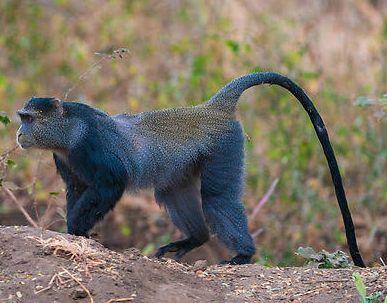
Tumbili mweusi mwenye manyoya ya kahawia mgogoni tumbili huyo ana mkia mrefu mweusi, amesimama kwenye ardhi ya vumbi, nyuma yake kuna mimea isiyo elezea, hii ina ashiria ni mnyama wa porini sio wa kufugwa.